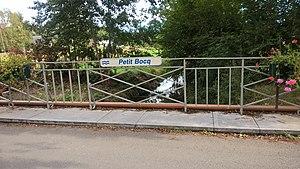
La rivière traverse le village. On voit l'eau peu profonde en amont du pont.
Le Petit Bocq est un ruisseau de Belgique coulant en province de Namur, affluent du Bocq en rive droite.